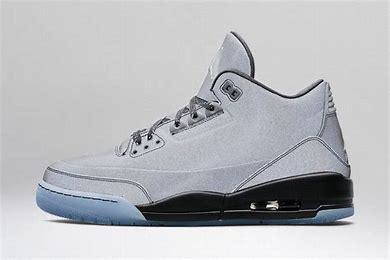
Brand: Nike
Model: Air 3